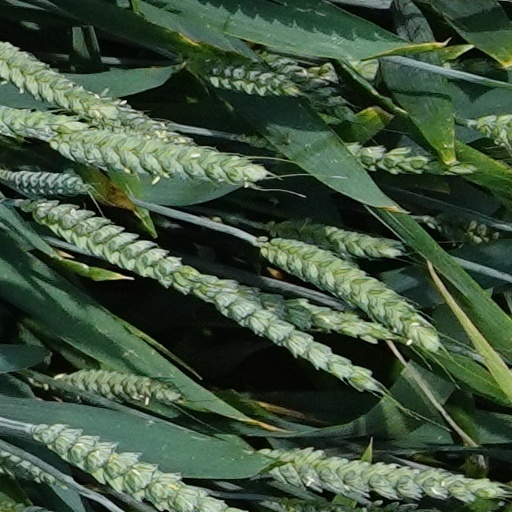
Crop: wheat